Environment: real
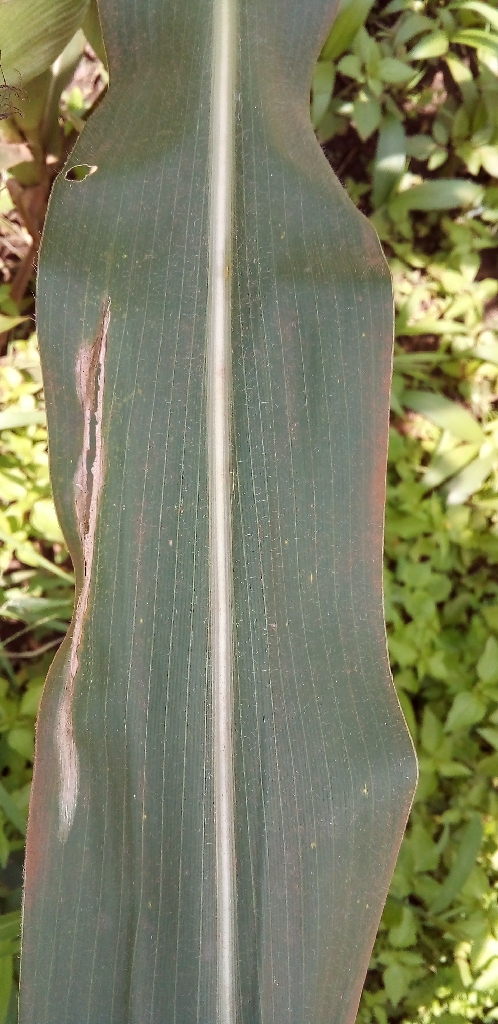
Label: northern_corn_leaf_blight